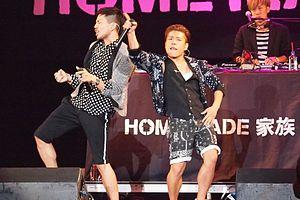
Home Made Kazoku est un groupe de hip-hop japonais, originaire de Nagoya. Formé en 1996 et produit par Ki/oon Records, le groupe se sépare en 2016.
Le J-rap est un genre musical lancé par le musicien Hiroshi Fujiwara à son retour au Japon au début des années 1980. Le J-rap s'inspire de la pop et du hip-hop old-school, de par notamment son rythme entrainant et son accessibilité musicale. De ce fait, le J-rap reste l'une des musiques les plus commerciales au Japon.